Bob Hope

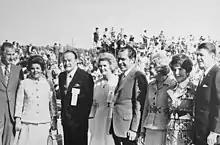
From left to right: Spiro and Judy Agnew, Bob and Dolores Hope, Richard and Pat Nixon, Nancy and Ronald Reagan during a campaign stop for the Nixon-Agnew ticket in California, 1971

Hope was briefly married to vaudeville partner Grace Louise Troxell (1912–1992), a secretary from Chicago, Illinois. They were married on January 25, 1933, in Erie, Pennsylvania. They divorced in November 1934.